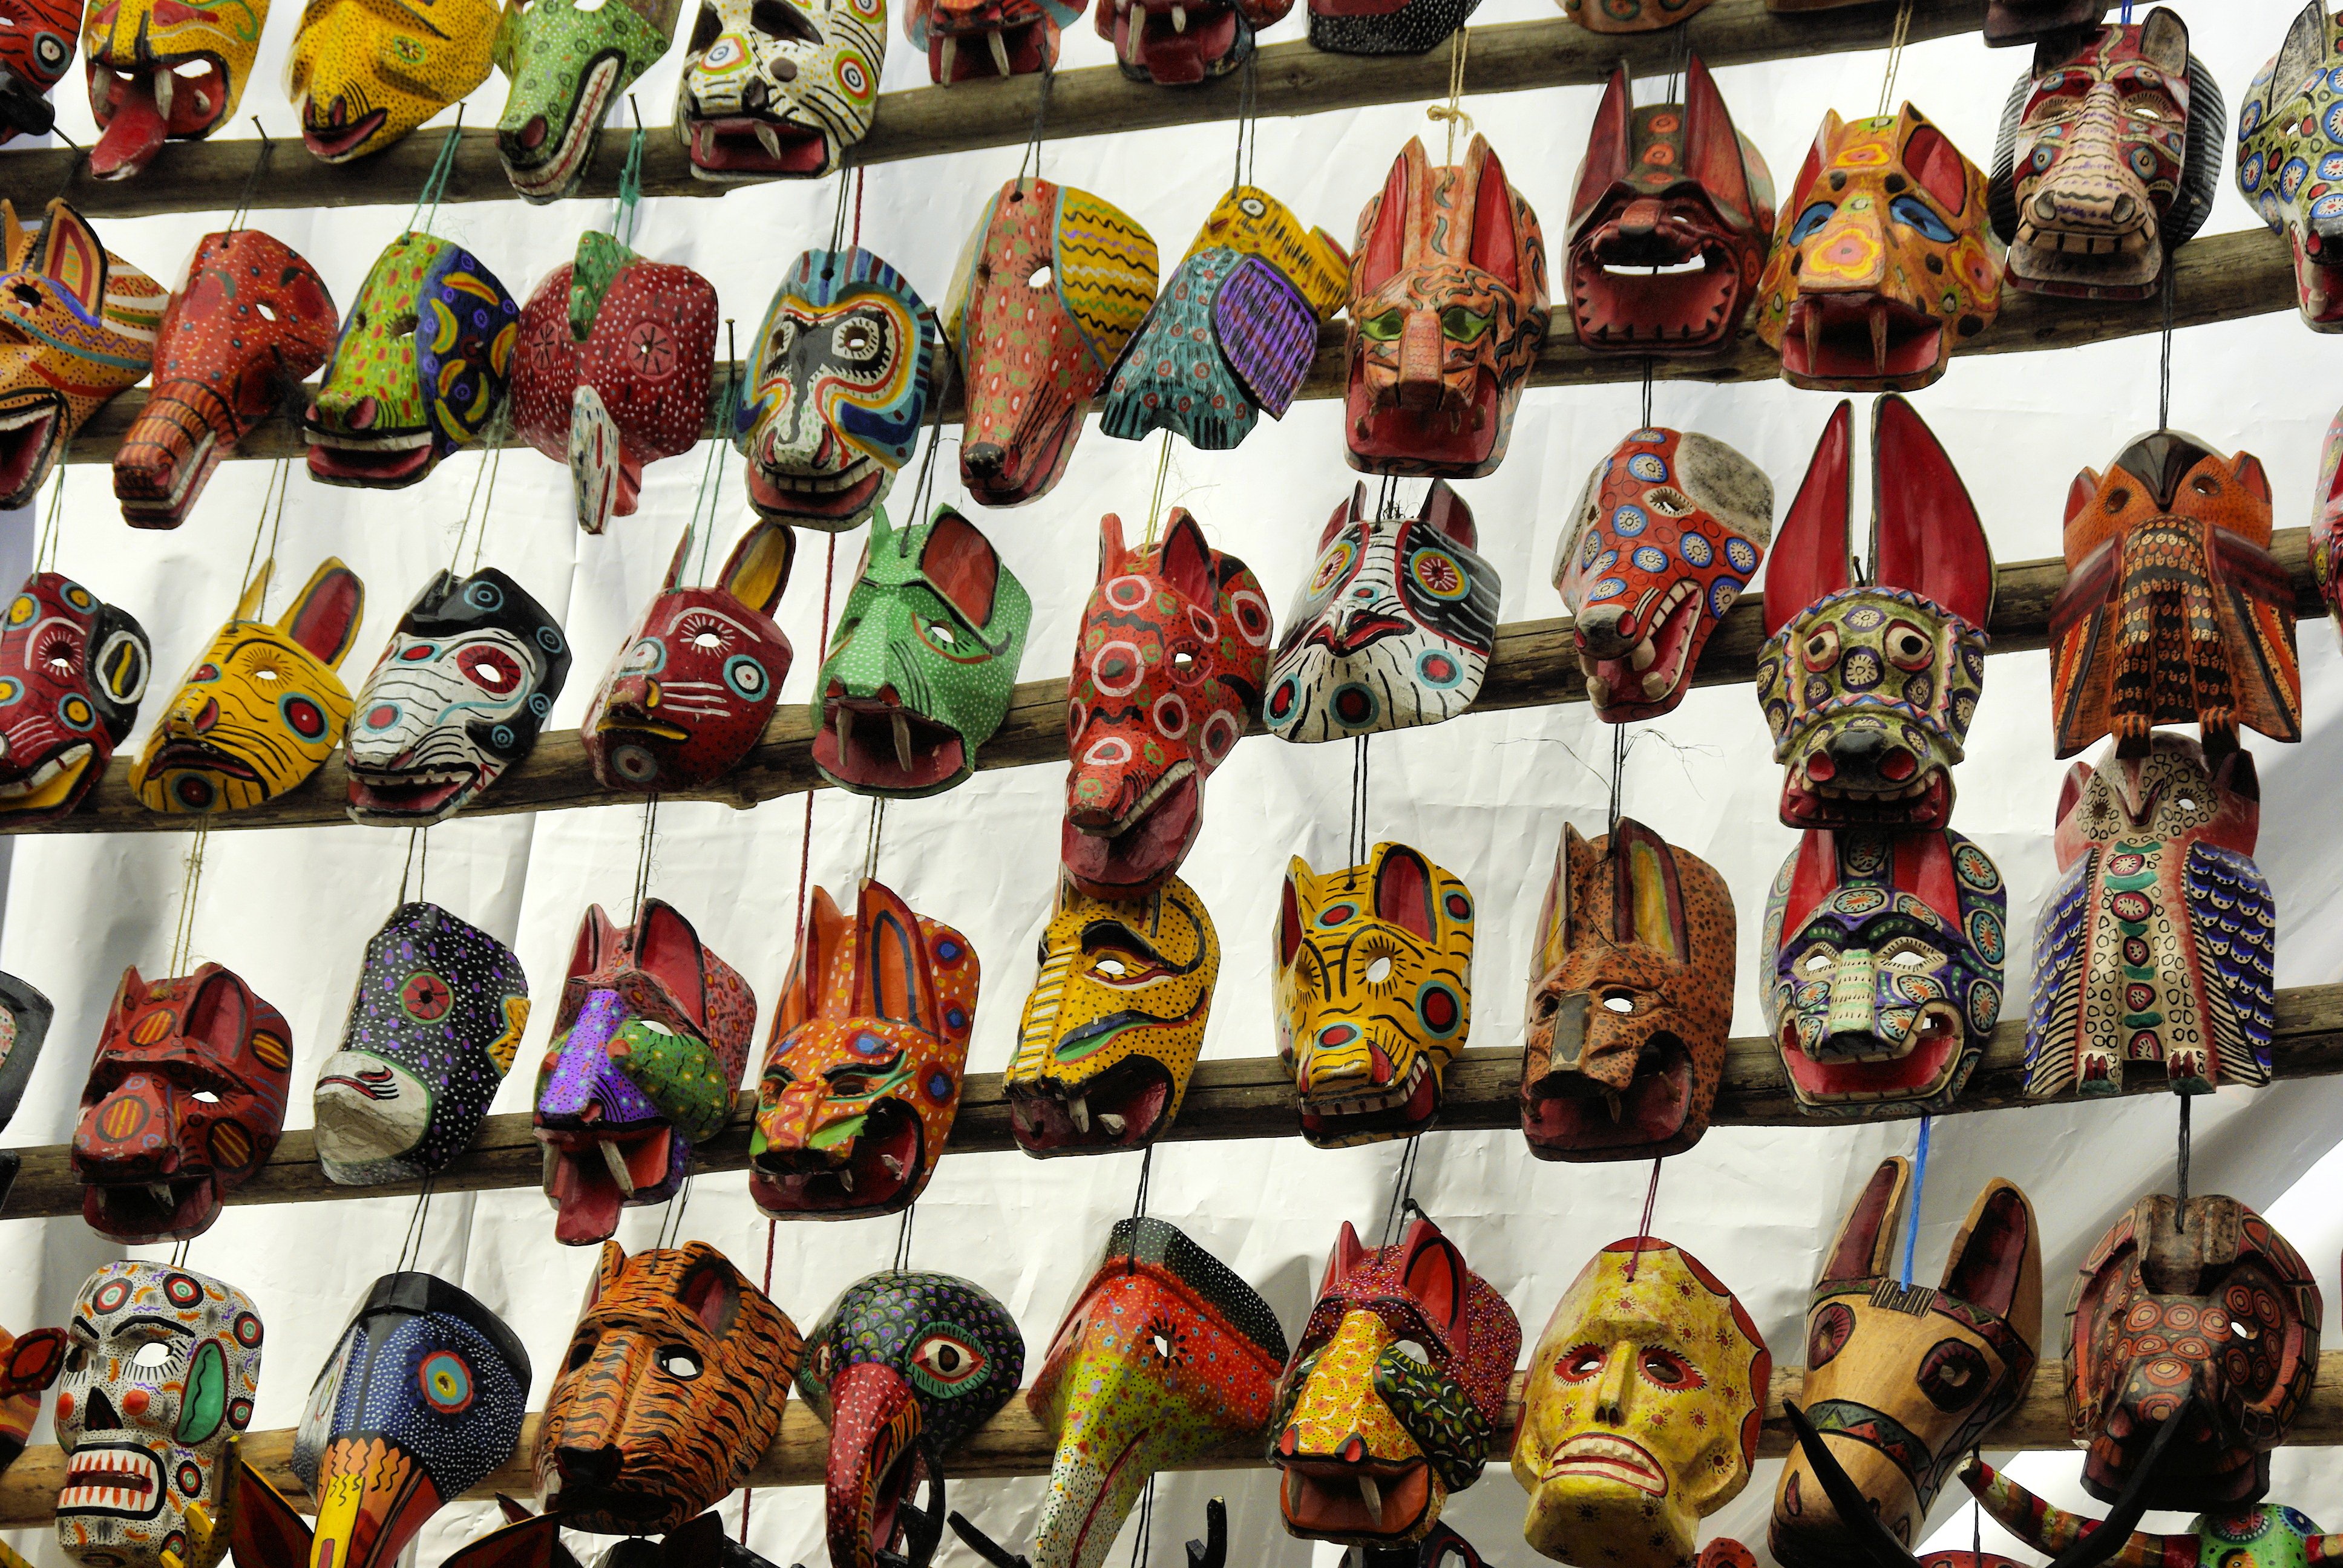
person, market, masks, guatemala, infantry, typical, san pedro